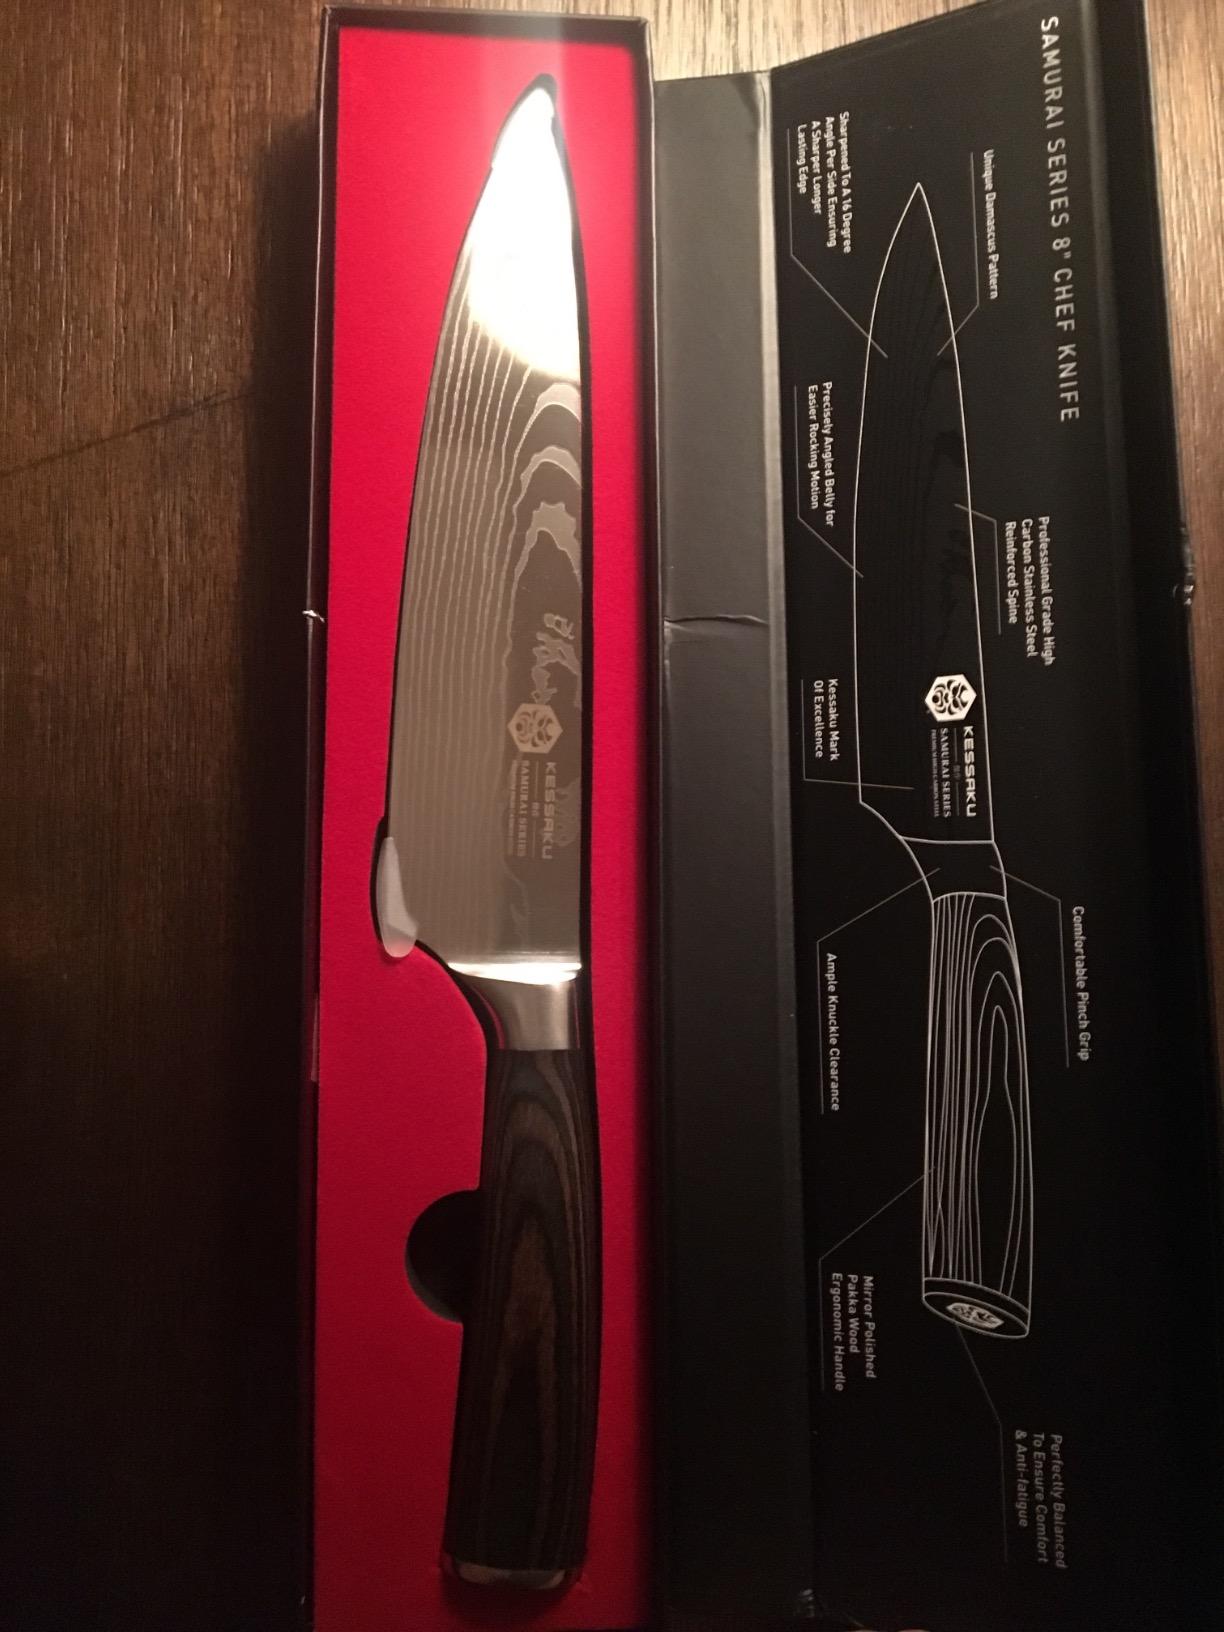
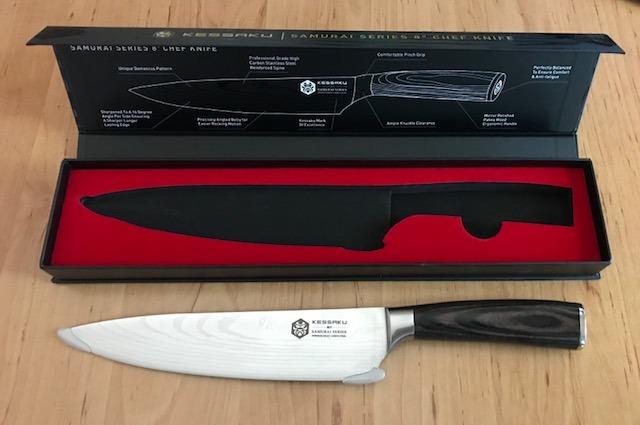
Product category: items_knife
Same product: yes